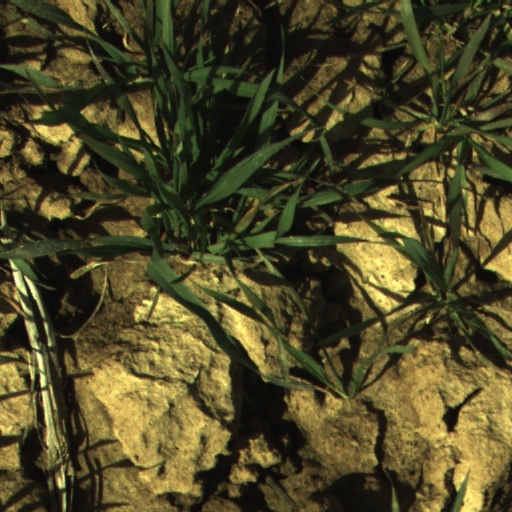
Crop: wheat